Telangana

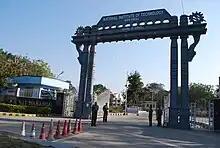

Medieval forts such as the Bhongir Fort, Khammam Fort, and Rachakonda Fort are spread across the state. Among the notable ones is the Warangal Fort, which served as the capital of the Kakatiya dynasty. The Kakatiya Kala Thoranam within the fort has become a symbol of Telangana, and features on the state emblem. Ramappa Temple is a UNESCO World Heritage Site. The fort complex, and Thousand Pillar Temple are on the tentative list of the UNESCO World Heritage sites.